British Rail Class 373

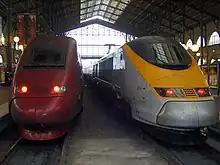
A Thalys PBKA TGV set with Class 373 at Paris (Gare du Nord)

SNCF leased three of Eurostar's "Three Capitals" sets for use on French domestic TGV services (mainly between Paris and Lille). The sets remained in the original Eurostar livery with SNCF branding, and some sets had greyish white or silver front ends. In 2007, SNCF added more Class 373 sets to its fleet by leasing the redundant "North of London" sets from Eurostar. SNCF's lease of the sets was scheduled to last until 2011 with the option to keep the sets running for another two years.